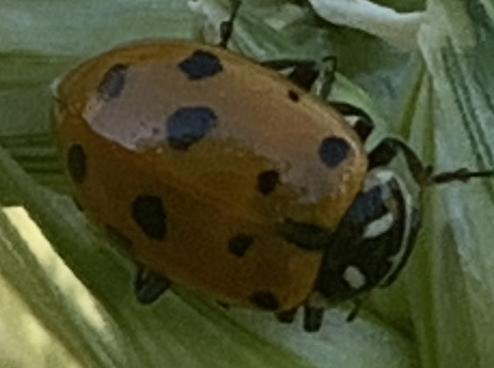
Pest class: predators